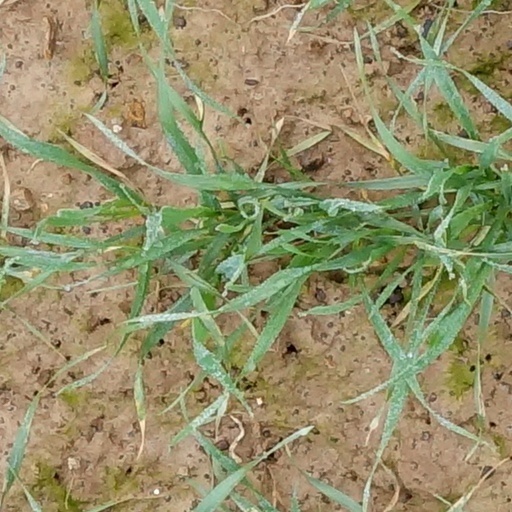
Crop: wheat